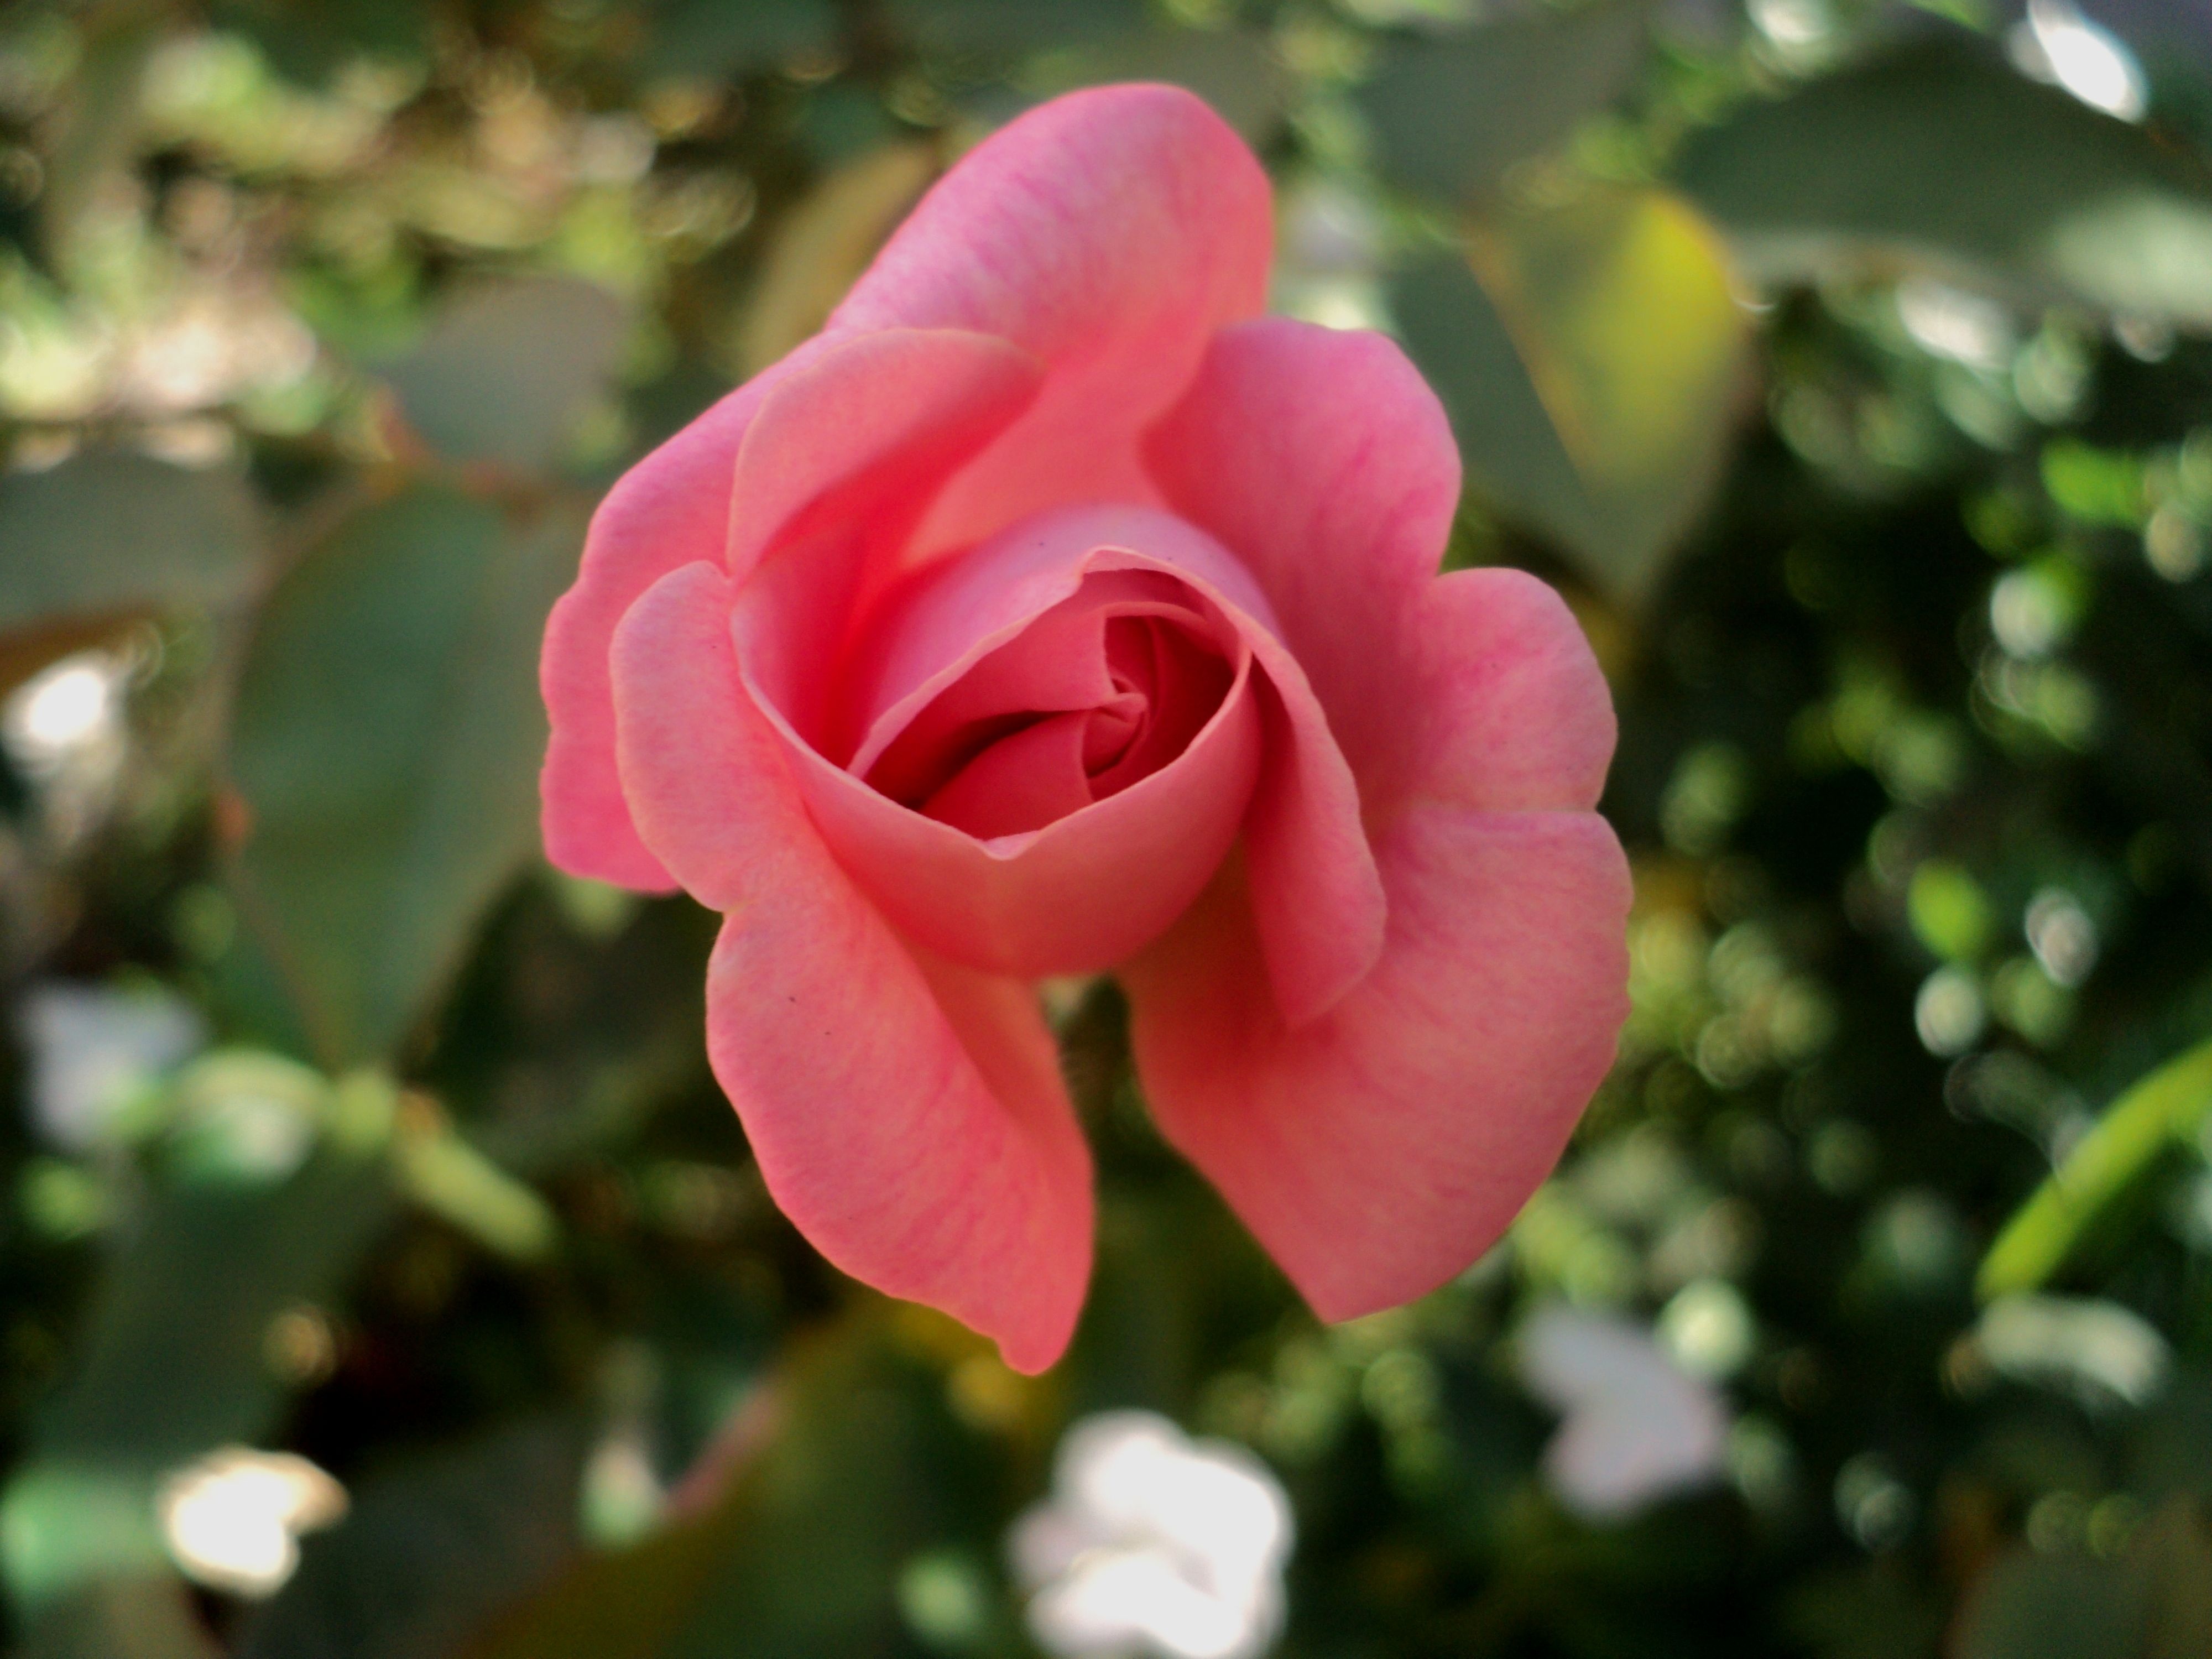
people, plant, flower, petal, rose, botany, flora, life, roses, floribunda, macro photography, flowering plant, garden roses, rose family, land plant, rose order